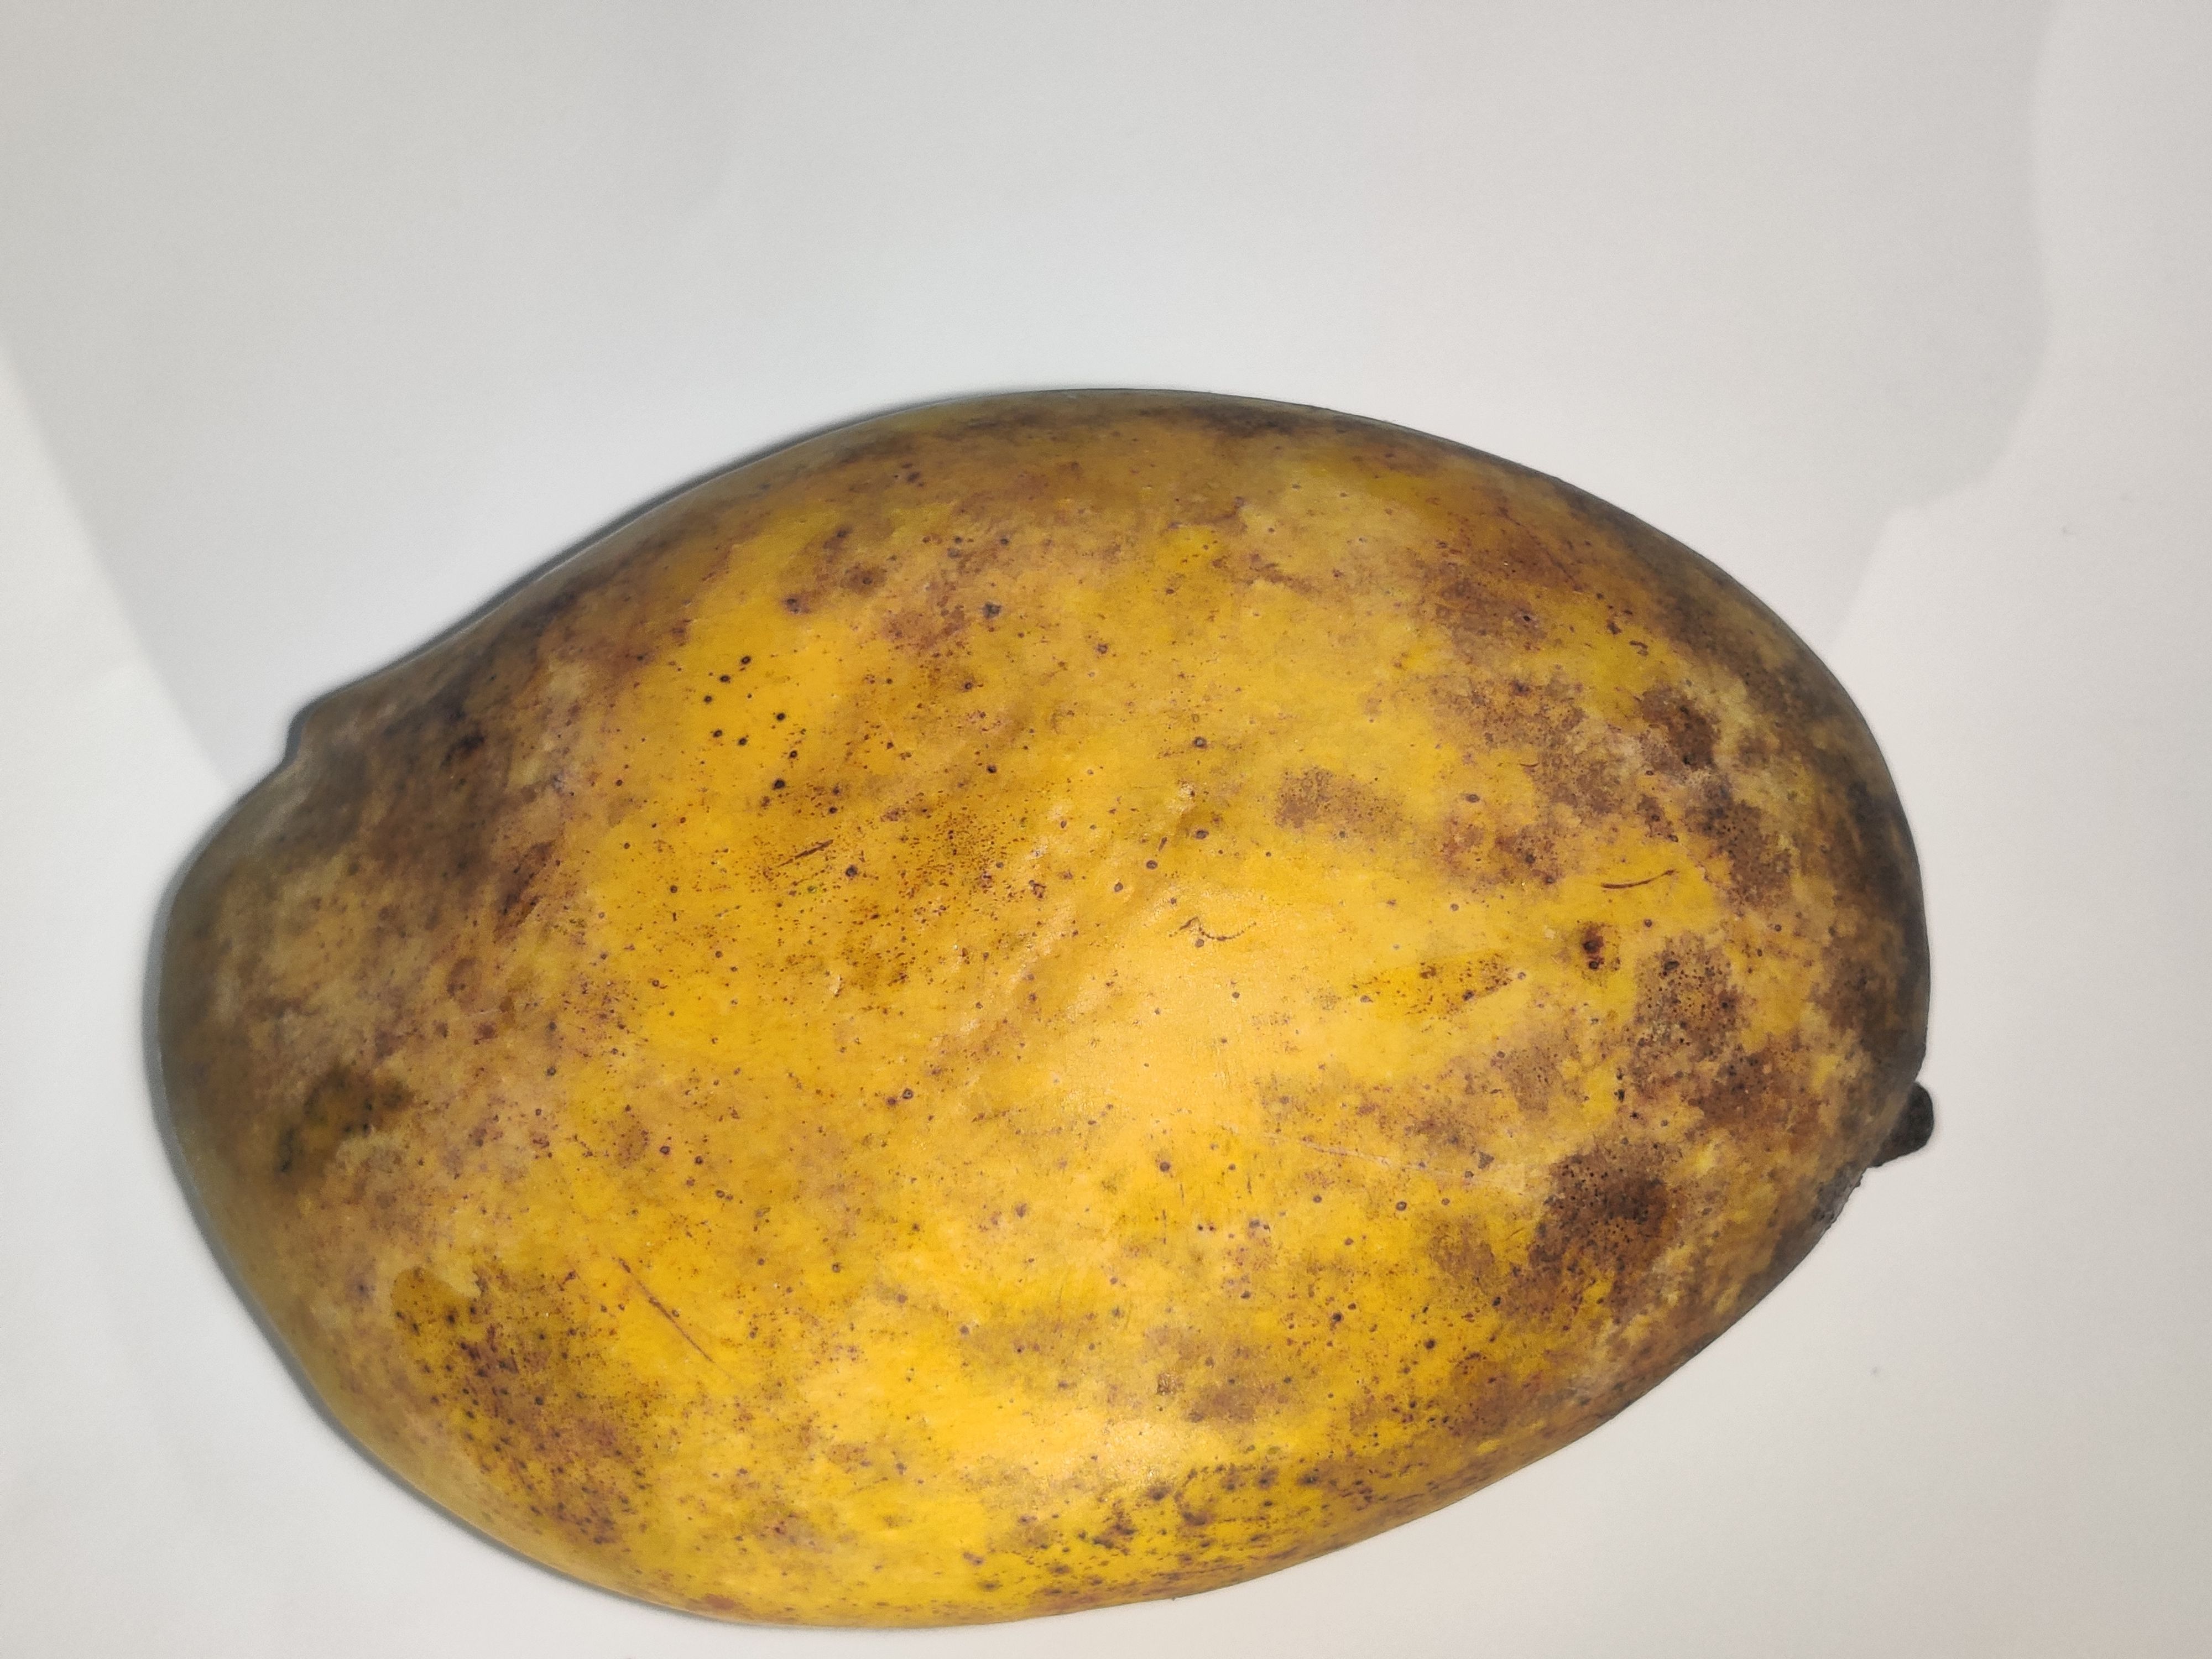
Fruit: mango
Grade: 2nd-grade